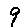
Label: 9